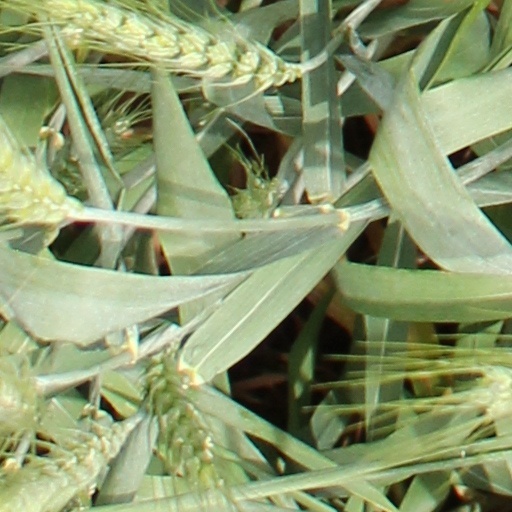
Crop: wheat